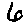
Label: 6